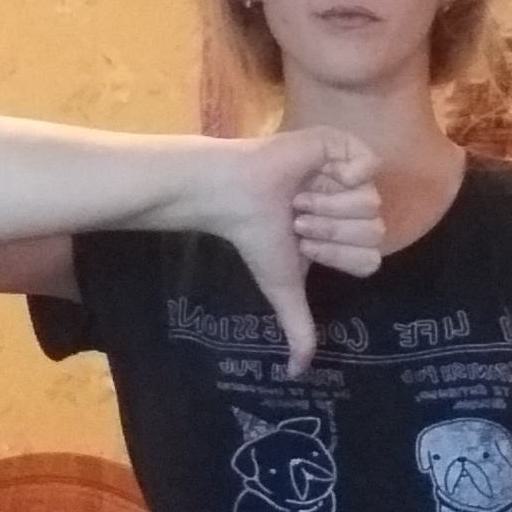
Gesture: dislike